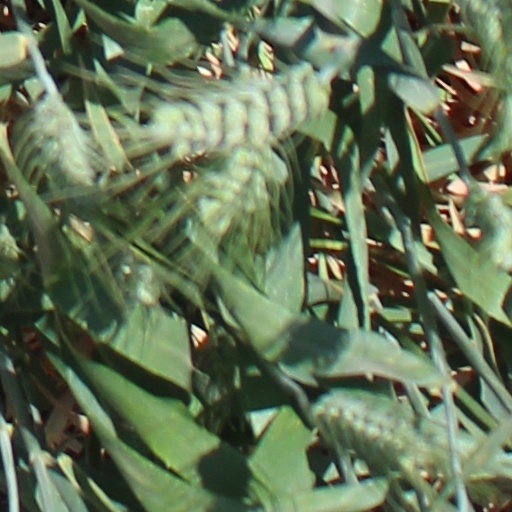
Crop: wheat